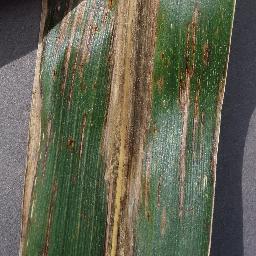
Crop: corn
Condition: (maize)_cercospora_spot_gray_spot